Mishmar HaSharon

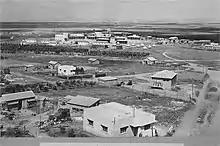
Mishmar HaSharon 1939

The kibbutz is home to Ulpan Mishmar HaSharon. This is a program run by the Jewish Agency for students aged 18–28, where students learn Hebrew while working to meet the kibbutz's needs. The kibbutz has a long history of Ulpan groups, spanning over 50 years, and the Ulpan students are part of normal life on the kibbutz.